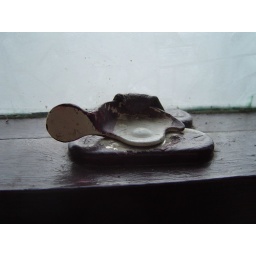
Old style window latch in Pierson guest bathroom